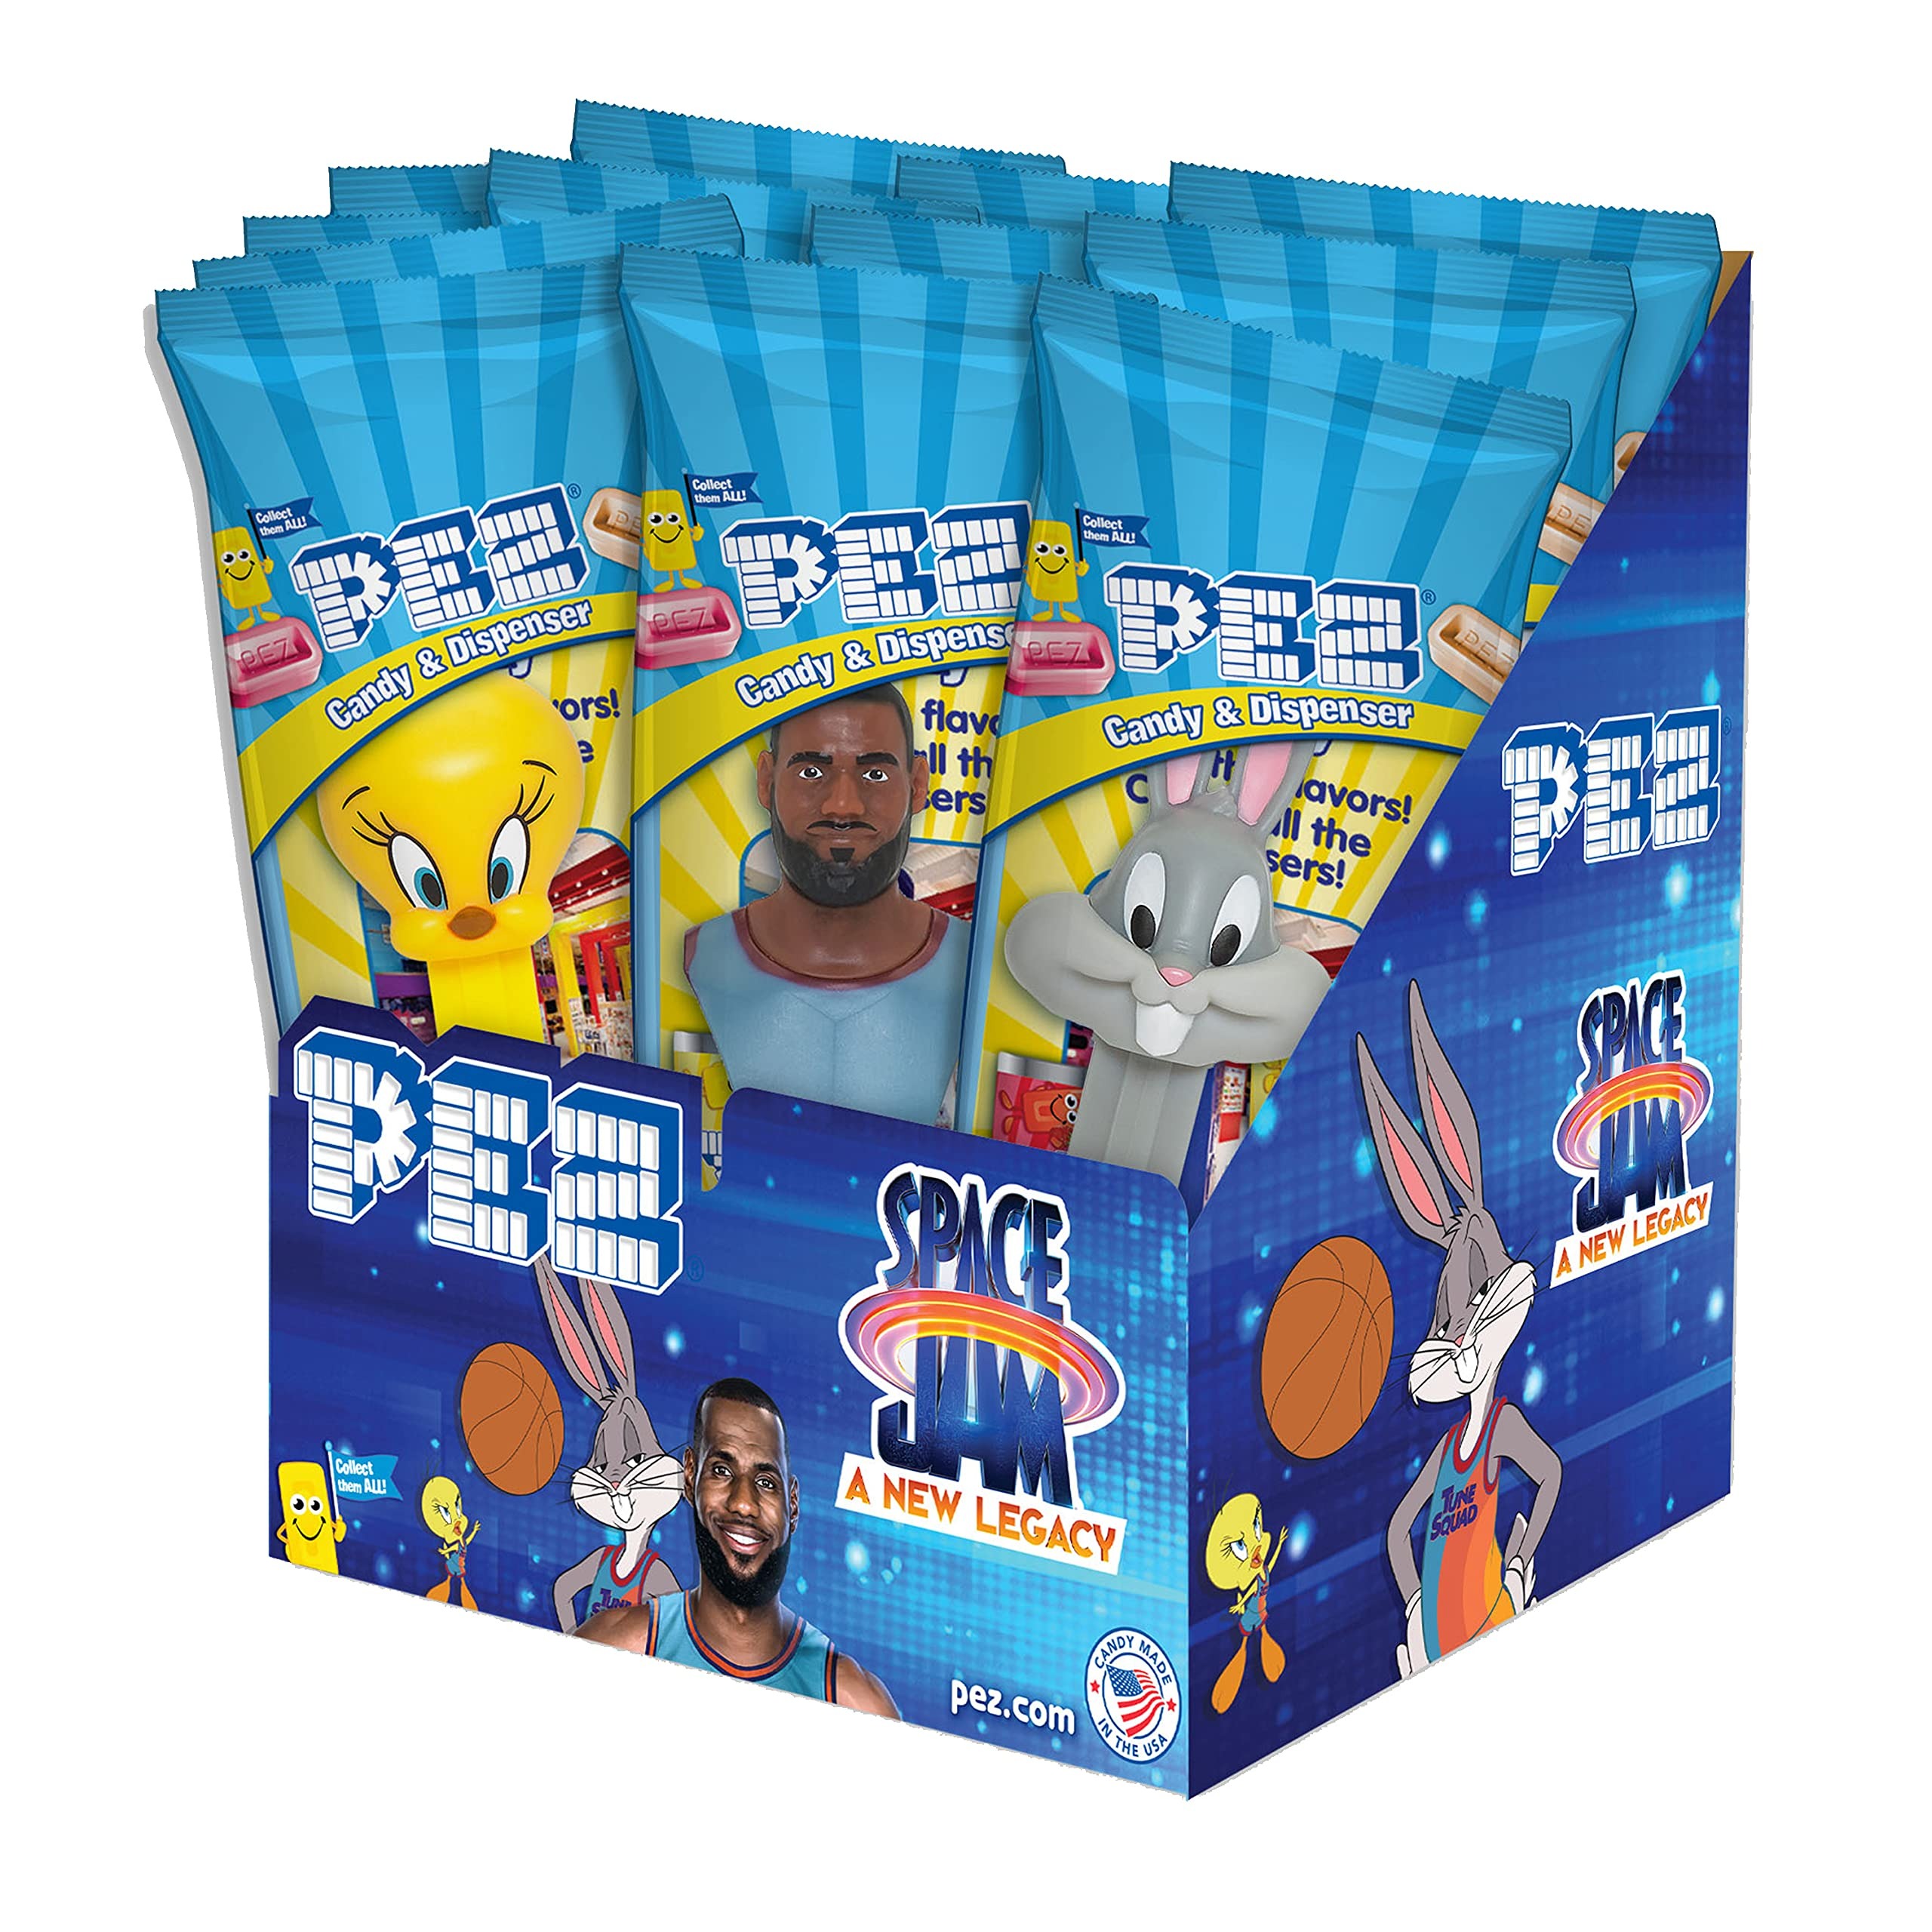
Item Name: PEZ Space Jam Individually Wrapped Dispensers, Each With Two Candy Refills, Assorted Fruit, 12 Count
Bullet Point 1: Individually wrapped for easy sharing - each dispenser is individually wrapped and includes one dispenser and two PEZ Refills
Bullet Point 2: Perfect for parties - Great item for pinatas or party favors
Bullet Point 3: Individually wrapped - ready for easy sharing
Bullet Point 4: Candy included - each individually wrapped dispenser includes two PEZ refills
Bullet Point 5: Peanut, tree nut & gluten-free. For Ages 3 & up
Value: 6.96
Unit: Ounce

Price: 34.93